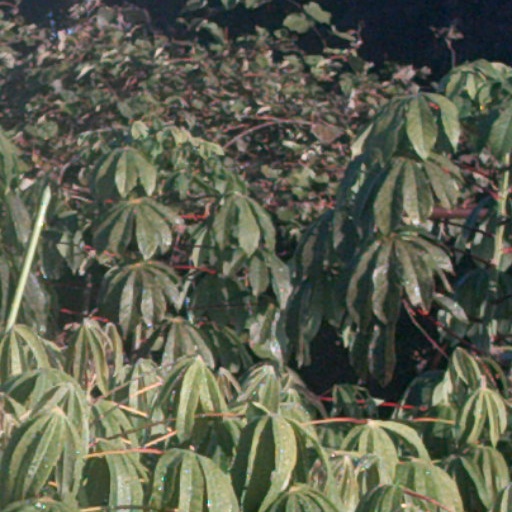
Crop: cassava